Ferdinand Cavendish-Bentinck, 8th Duke of Portland

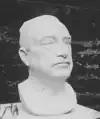
A sculpture of the 8th duke of Portland, Ferdinand Cavendish

Ferdinand William Cavendish-Bentinck, 8th Duke of Portland (4 July 1889 – 13 December 1980) was a British peer and grandson of George Cavendish-Bentinck.